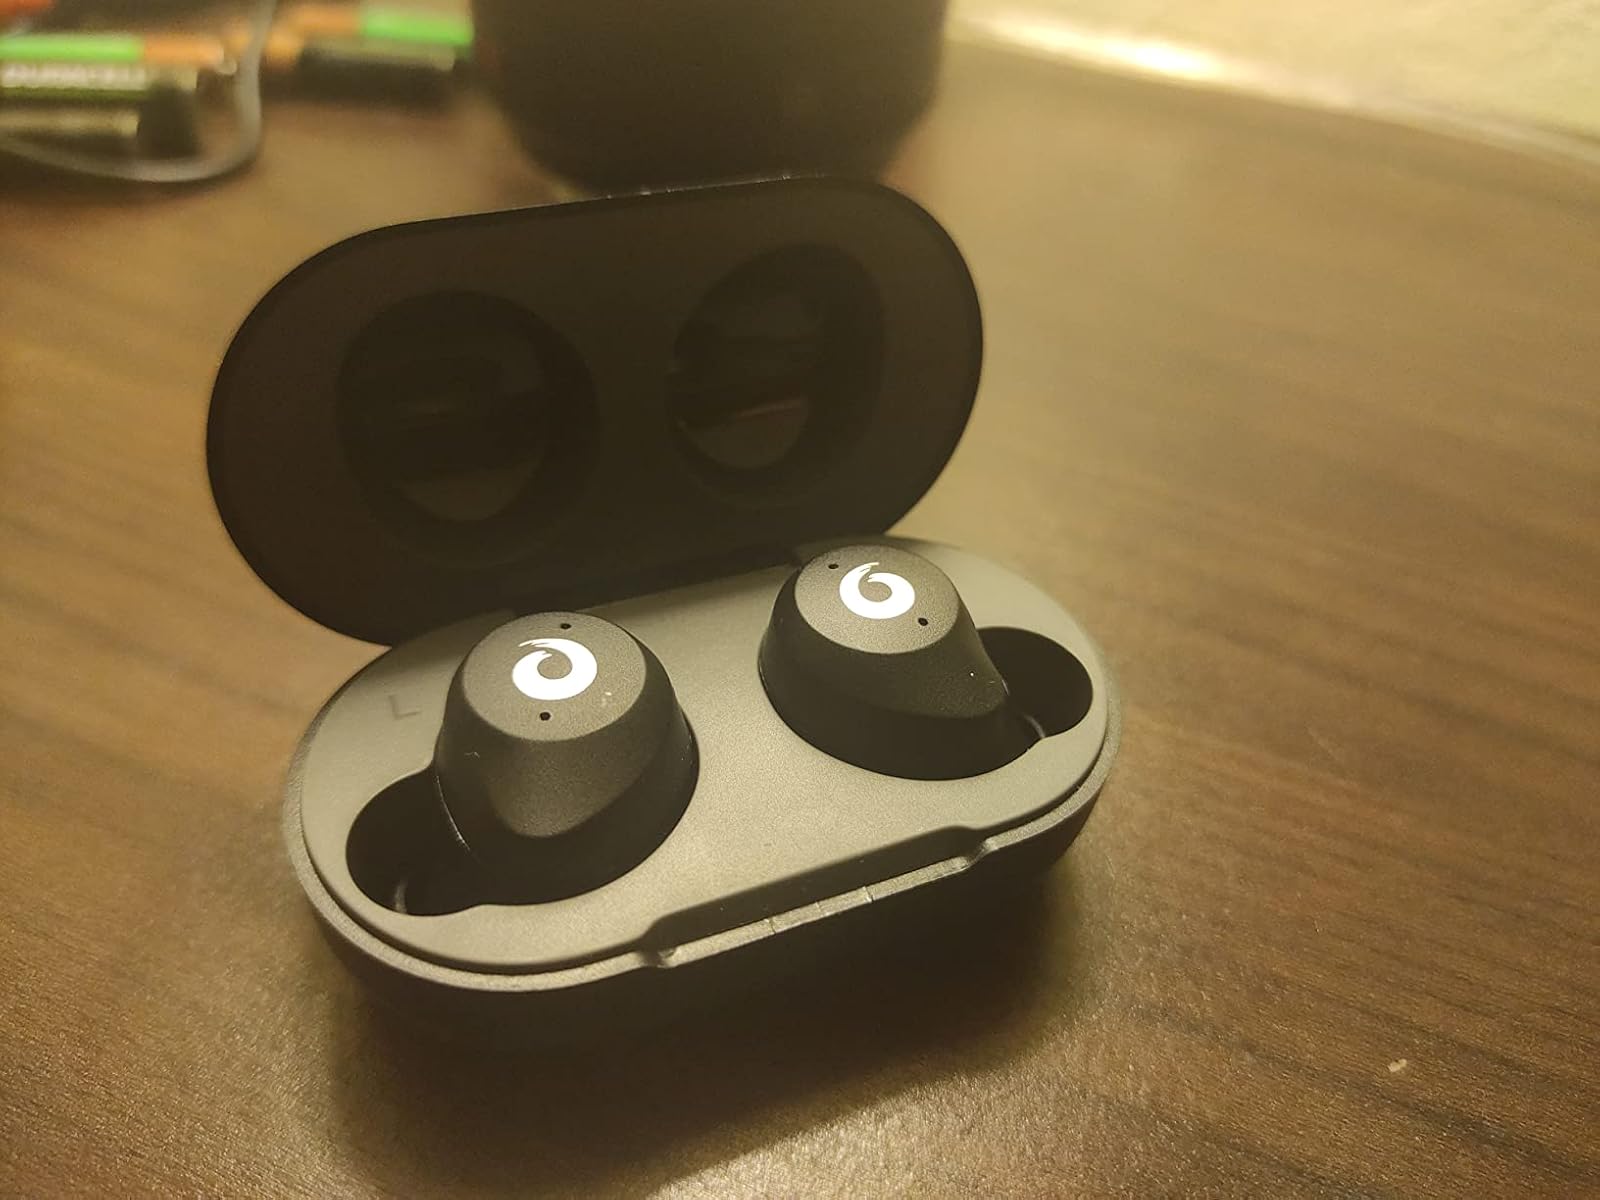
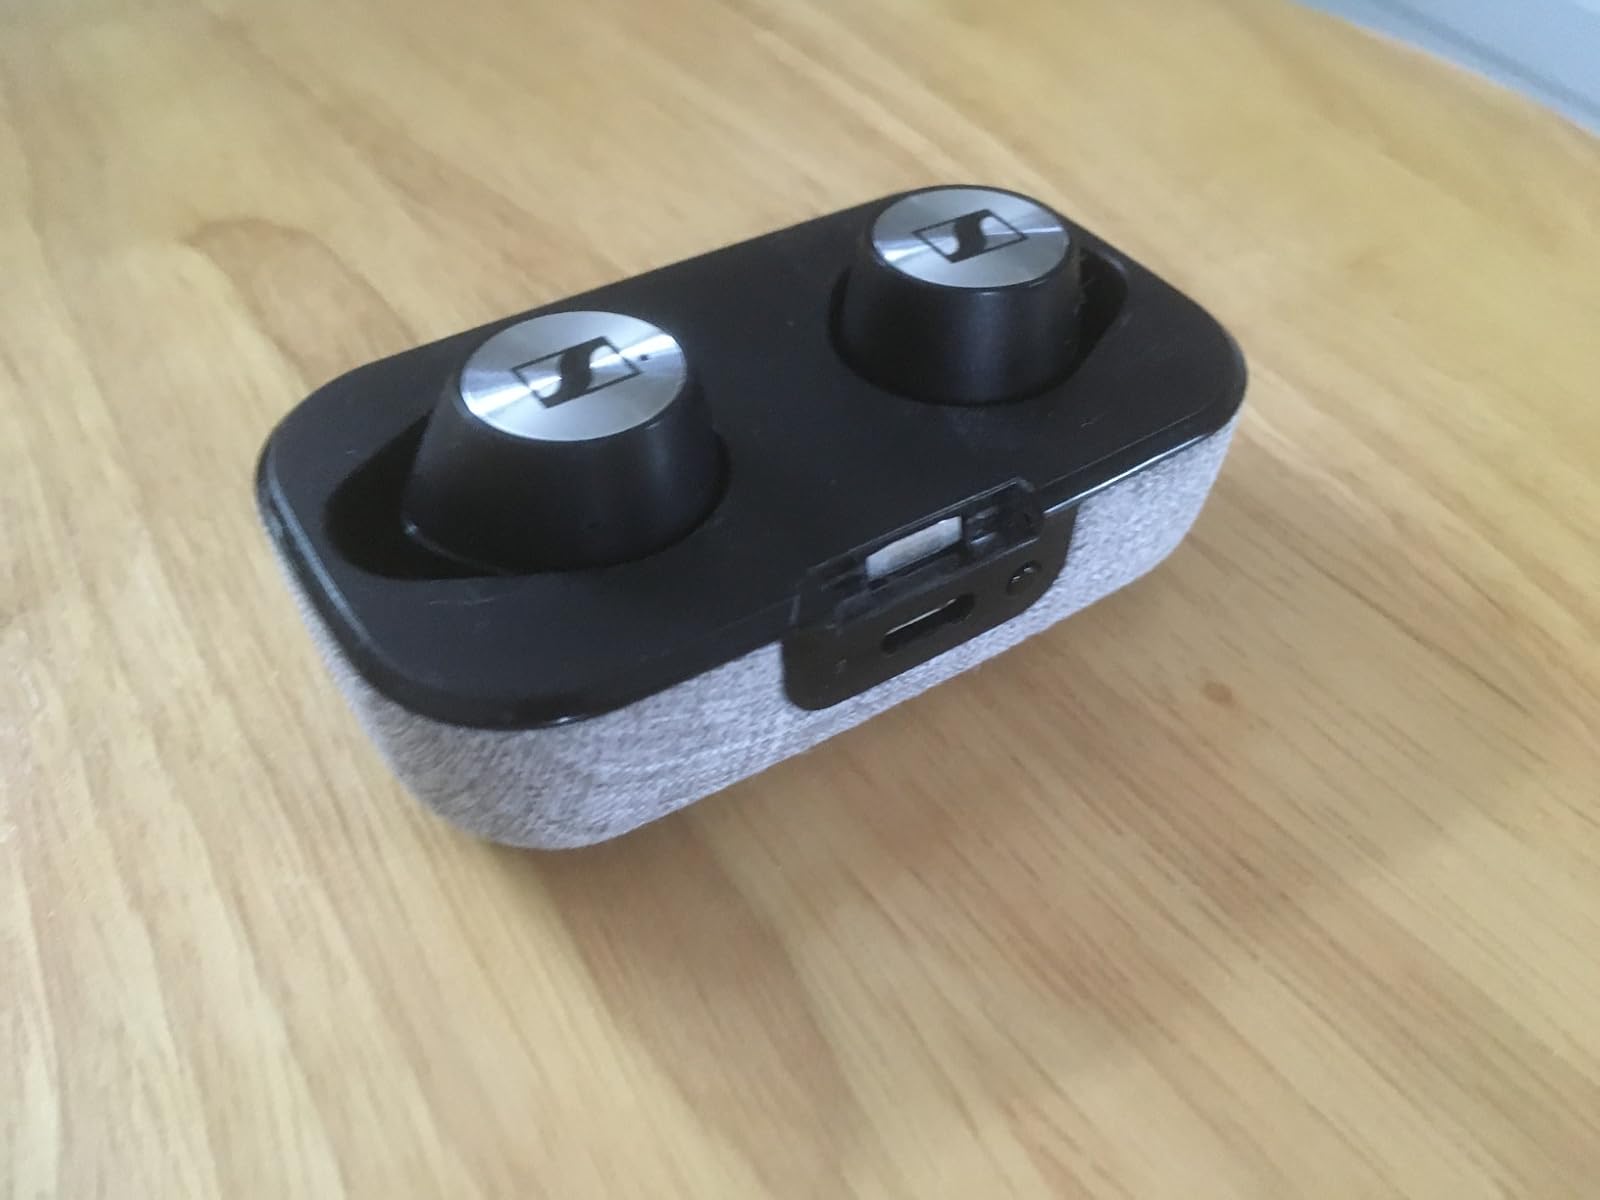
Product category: earbuds
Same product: no